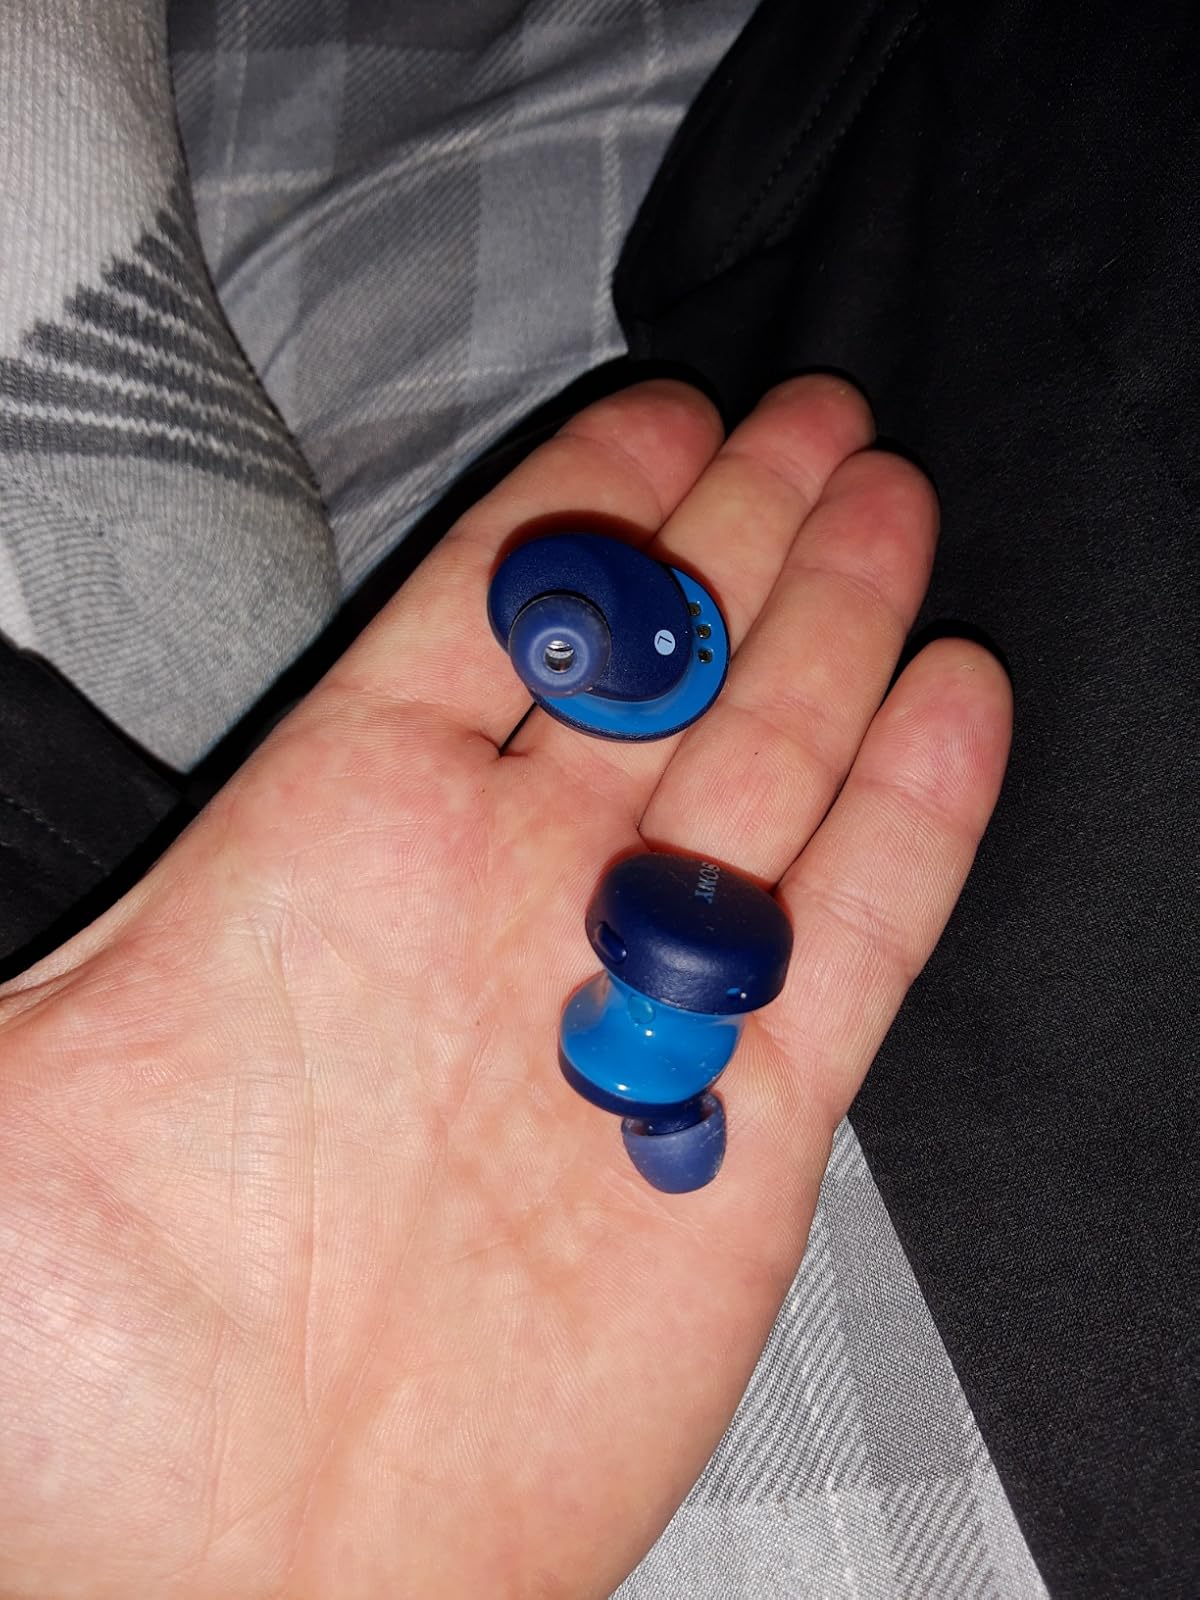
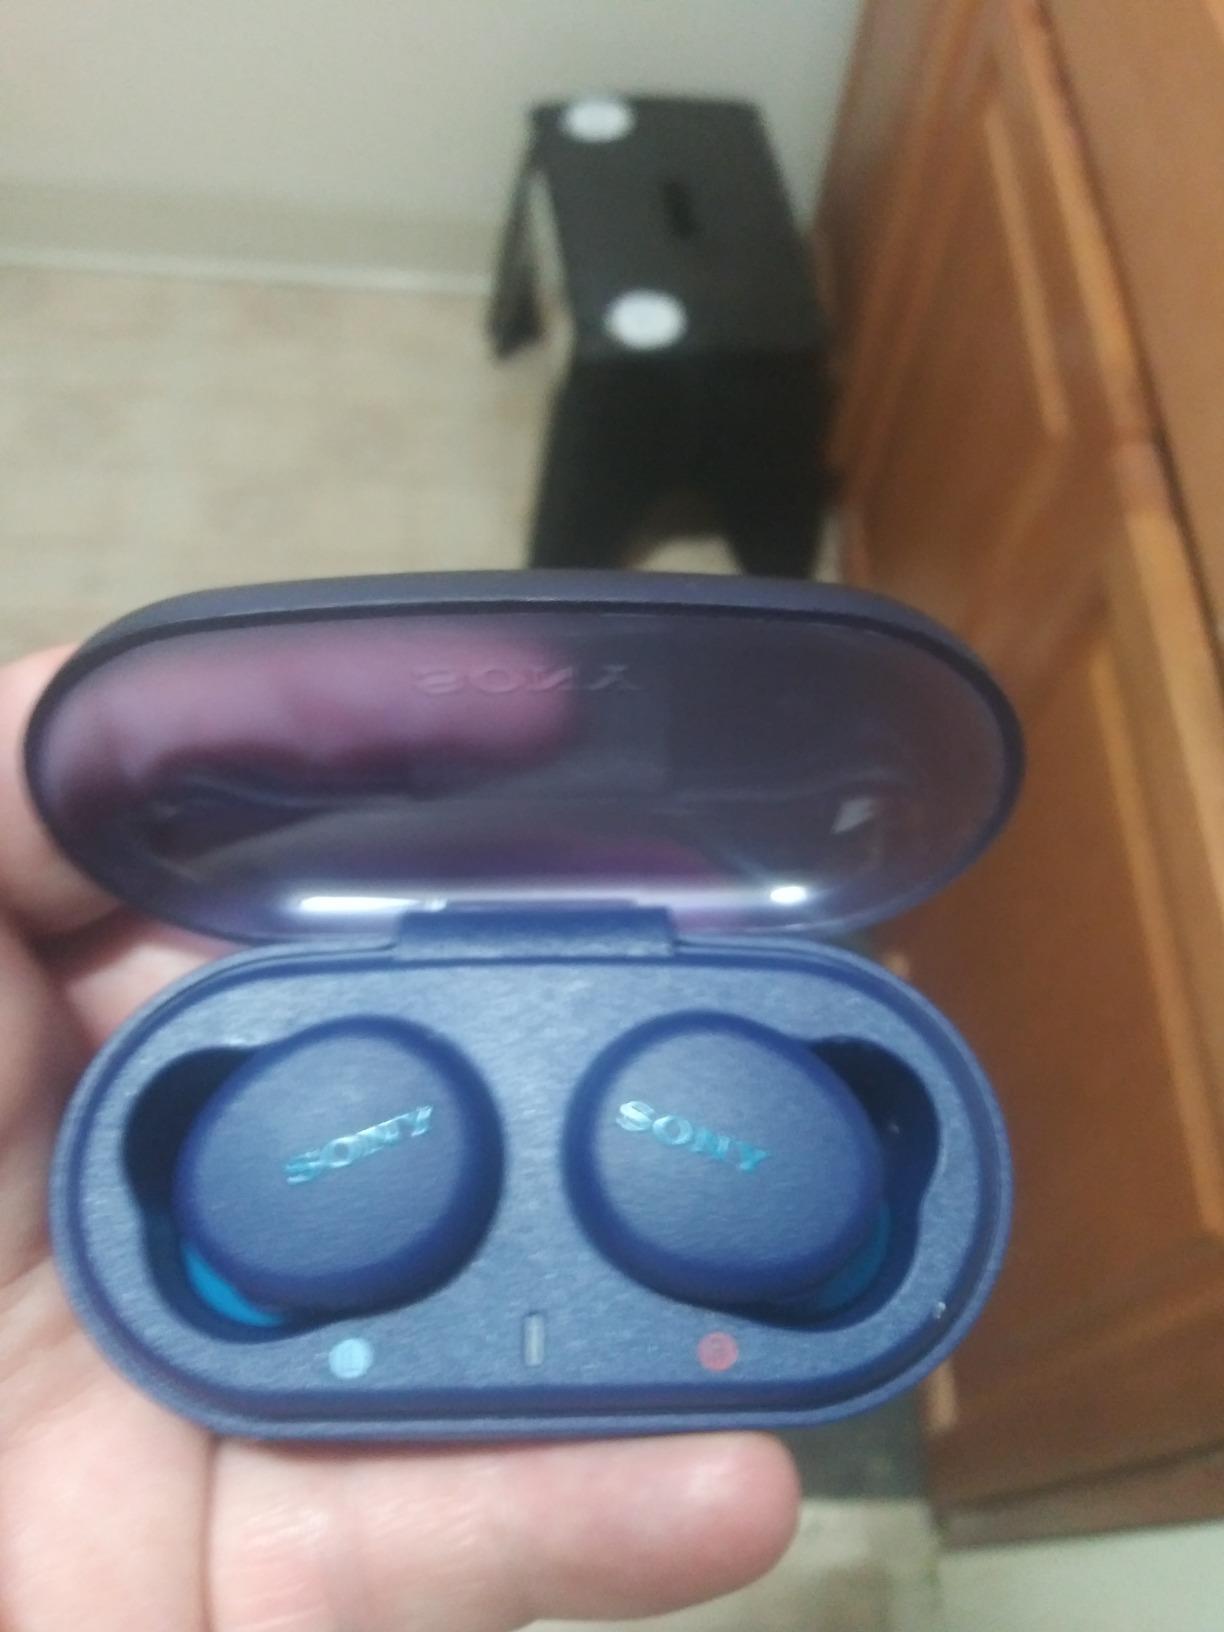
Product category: earbuds
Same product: yes